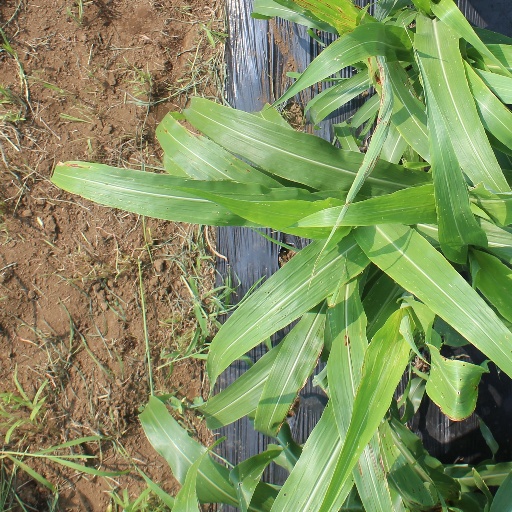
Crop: sorghum